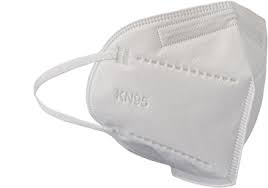
Waste category: trash